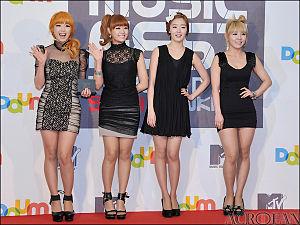
Secret était un girl group sud-coréen de K-pop formé en 2009 composé de 4 membres, créé et produit par TS Entertainment.